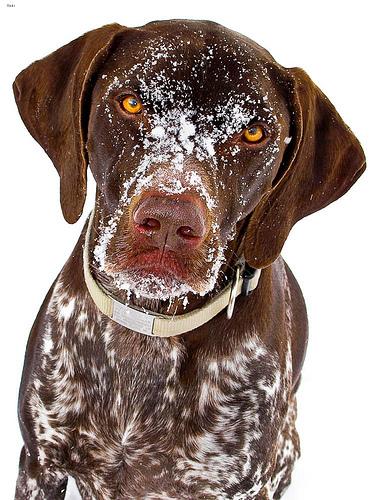
Breed: german shorthaired